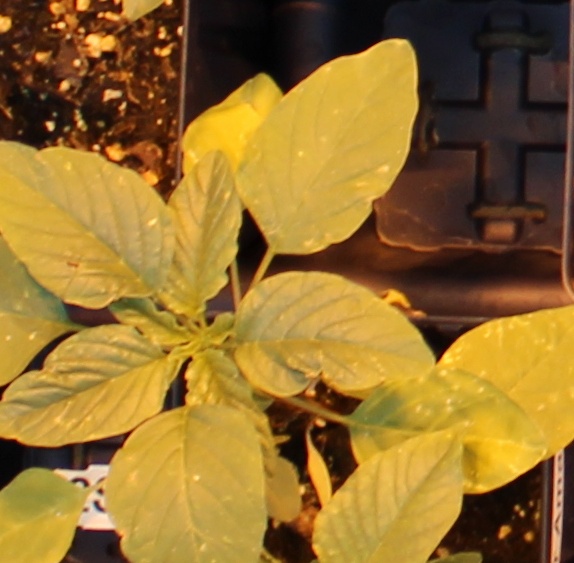
Label: Palmer Amaranth